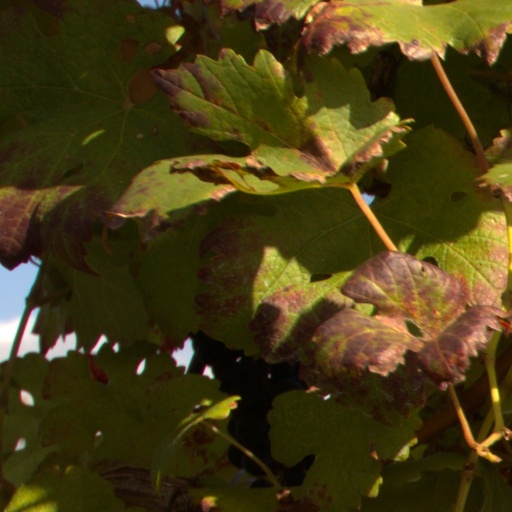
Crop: grape